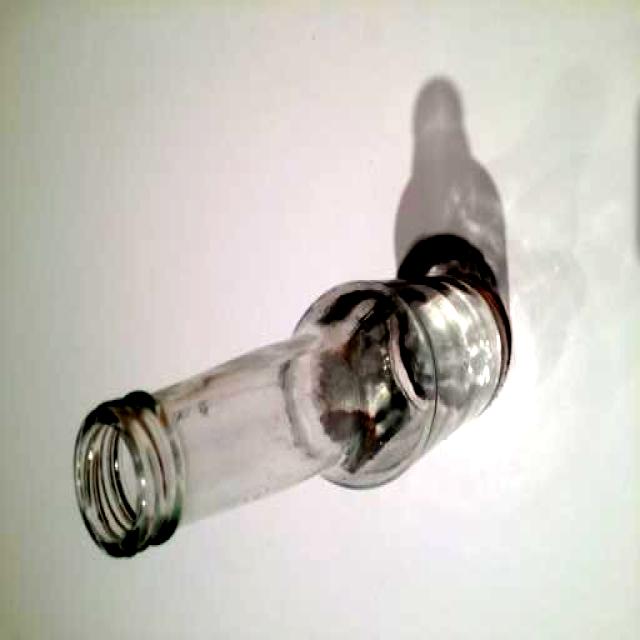
Label: Glass